864th Bombardment Squadron

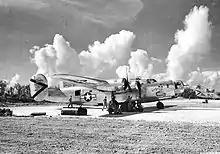
B-24J Liberator 44-40559 "Kuuipo"

The squadron remained at Barking Sands Army Air Field for additional training and modifications to its planes to meet theater standards until late September 1944, when it deployed to Angaur Airstrip in the Palau Islands. The squadron ground echelon was initially involved with the construction of the base on Angaur. Although some unit aircrews flew combat missions with the 30th Bombardment Group from Saipan, the air echelon only began to arrive on Angaur on 24 October 1944, after the Seabees and Army engineers had prepared the airstrip for heavy bomber operations. The squadron finally conducted its first mission on 3 November, when it attacked Japanese airfields on Yap and Koror. It conducted attacks on Japanese military that had been bypassed as American forces had advanced in the Central Pacific. It also attacked the Philippines, hitting gun emplacements, bivouacs, and storage depots on Corregidor and Caballo Islands at the entrance to Manila Bay. It also attacked radio communications installations and power plants at Japanese bases in the Philippines; and attacked airfields, including Clark Field on Luzon. Early in 1945, the 864th struck ammunition and supply dumps in the Davao Gulf and Illana Bay areas of Mindanao and airfields on the island.